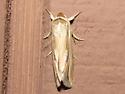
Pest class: wheathead_armyworm_Dargida_diffusa